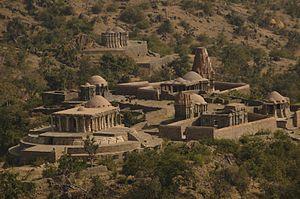
Kumbhalgarh est un fort Mewar du district de Rajsamand dans l'État du Rajasthan en Inde. Situé à 82 km d'Udaipur, Kumbhaghar est le plus important fort du Mewar après celui de Chittorgarh. Occupé jusqu'au XIXᵉ siècle, il est aujourd'hui ouvert au public. La vue depuis le fort s'étend sur plusieurs dizaines de kilomètres sur la chaîne des Ârâvalli, et lorsque le temps le permet, on peut apercevoir au loin les dunes du désert du Thar.